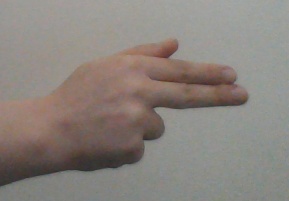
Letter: ghain